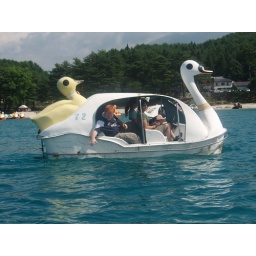
Phil, Sophie and Abby in their cute mama swan and baby chick boat.